Silvia Veleva

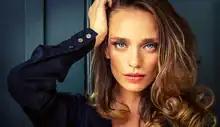
Irena milyankova-,Sunny "

Silvia Veleva is a fictional character and one of the main protagonists on the BNT crime series Pod Prikritie. She is portrayed by Irena Milyankova. She was Martin Hristov's love interest.